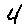
Label: 4